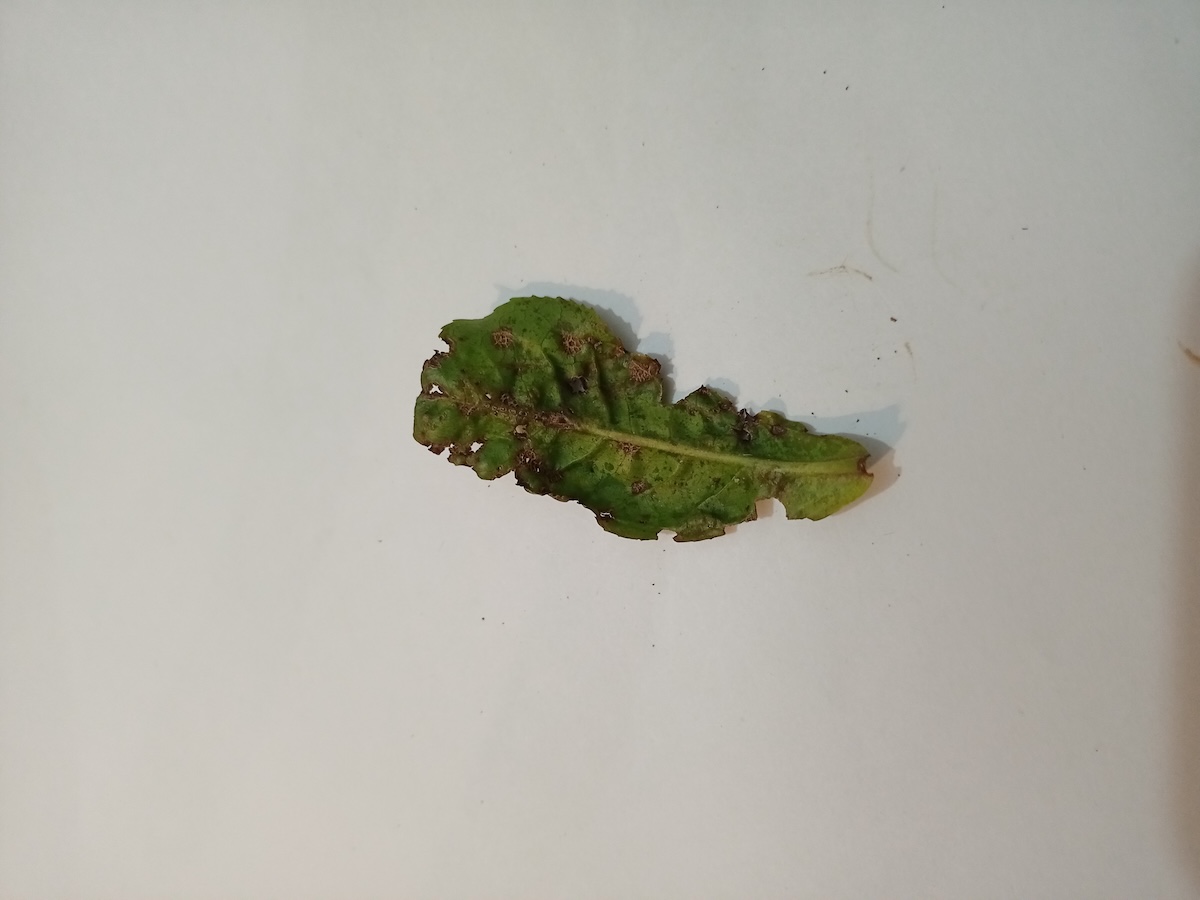
Label: Green mirid bug